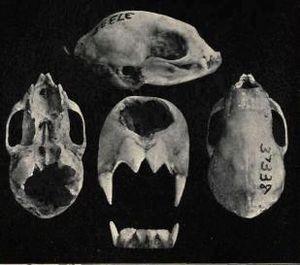
Le Vampire à pattes velues est une espèce de chauve-souris hématophage de la famille des Phyllostomidae.